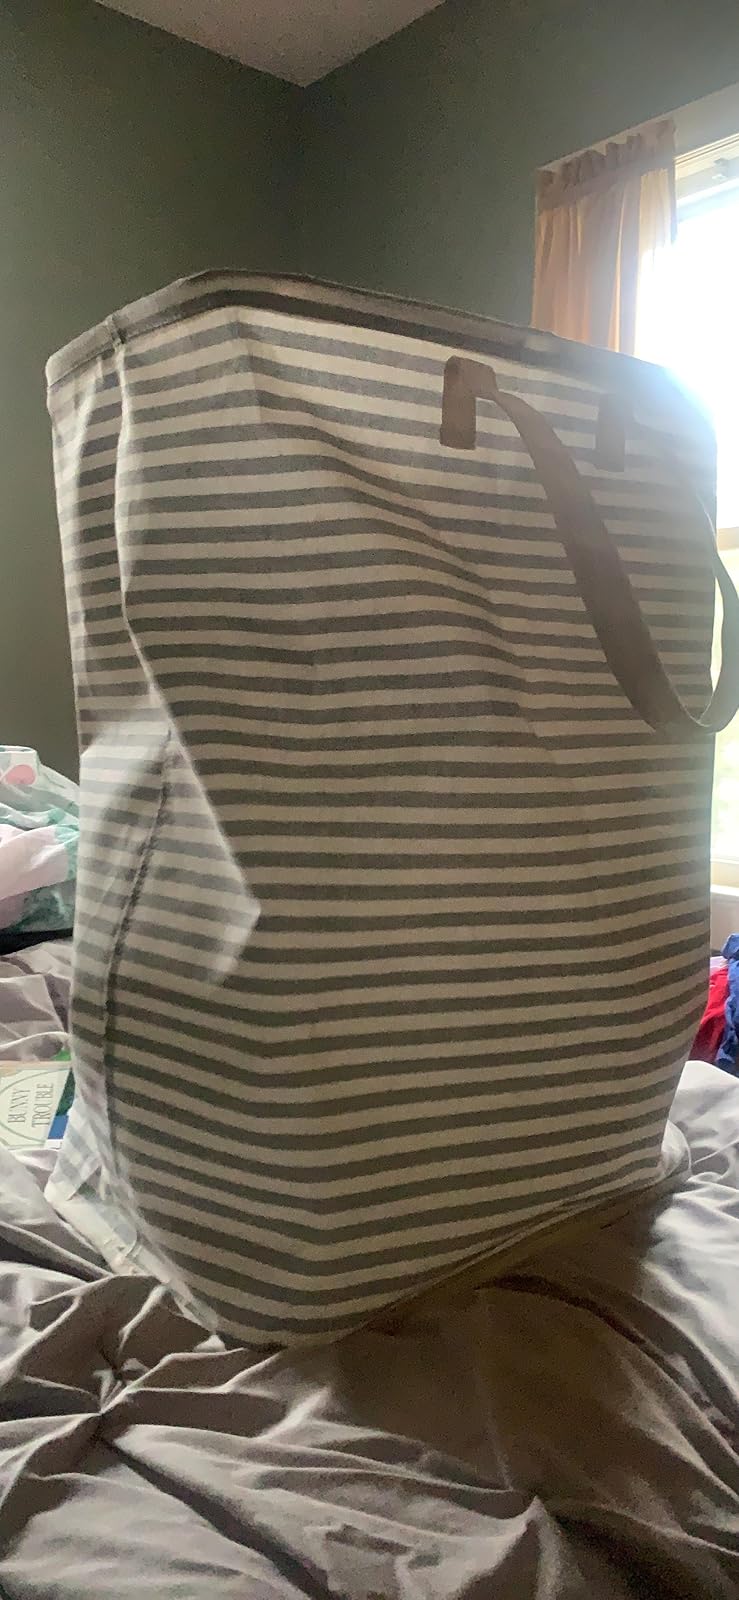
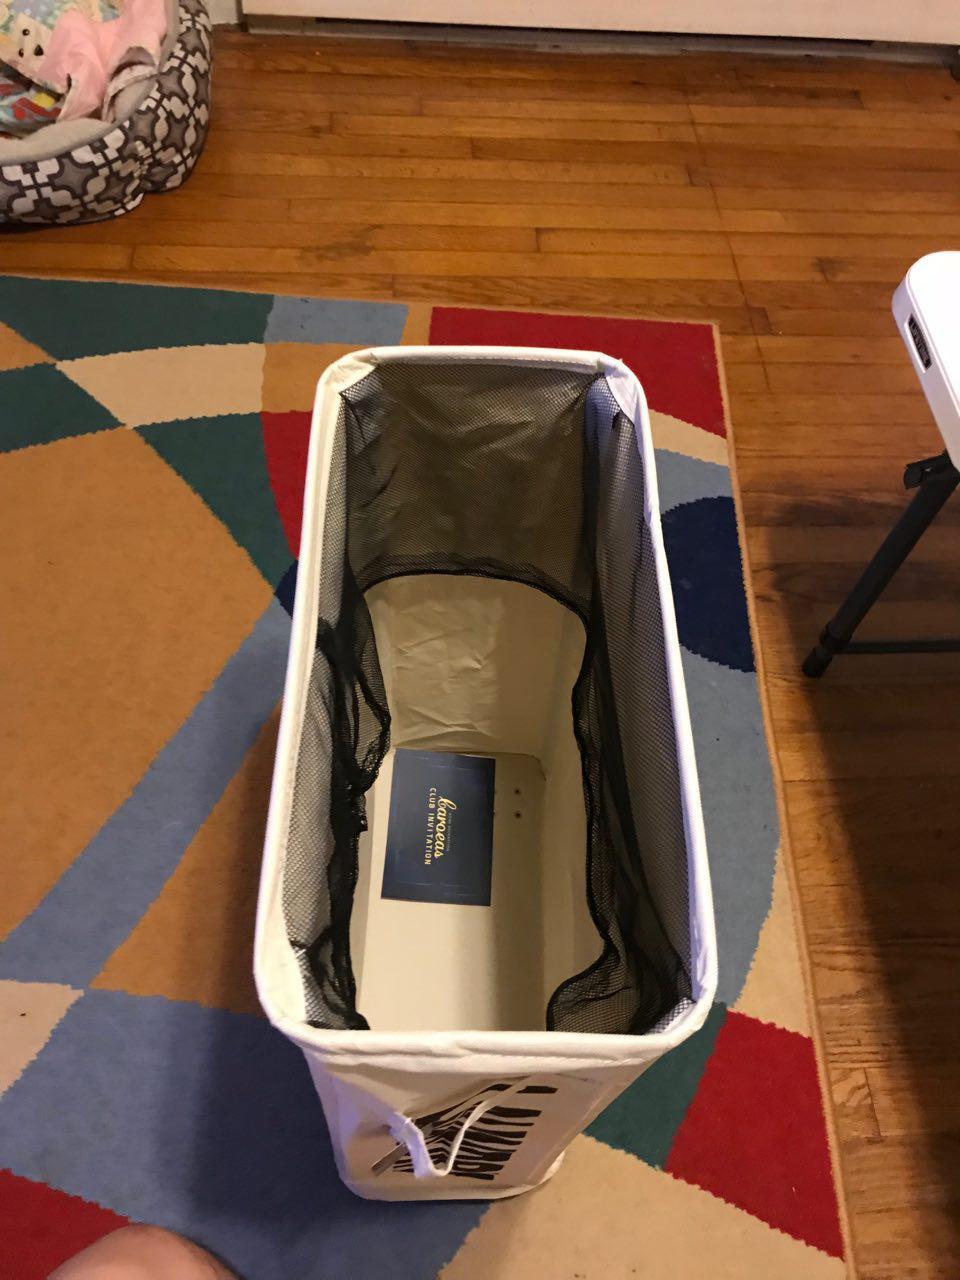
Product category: items_hamper
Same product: no